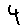
Label: 4